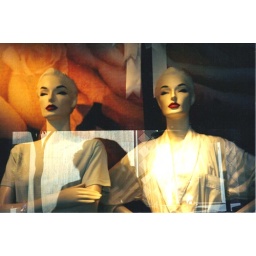
You can see the diamond design building of Neiman Marcus in the window reflection.